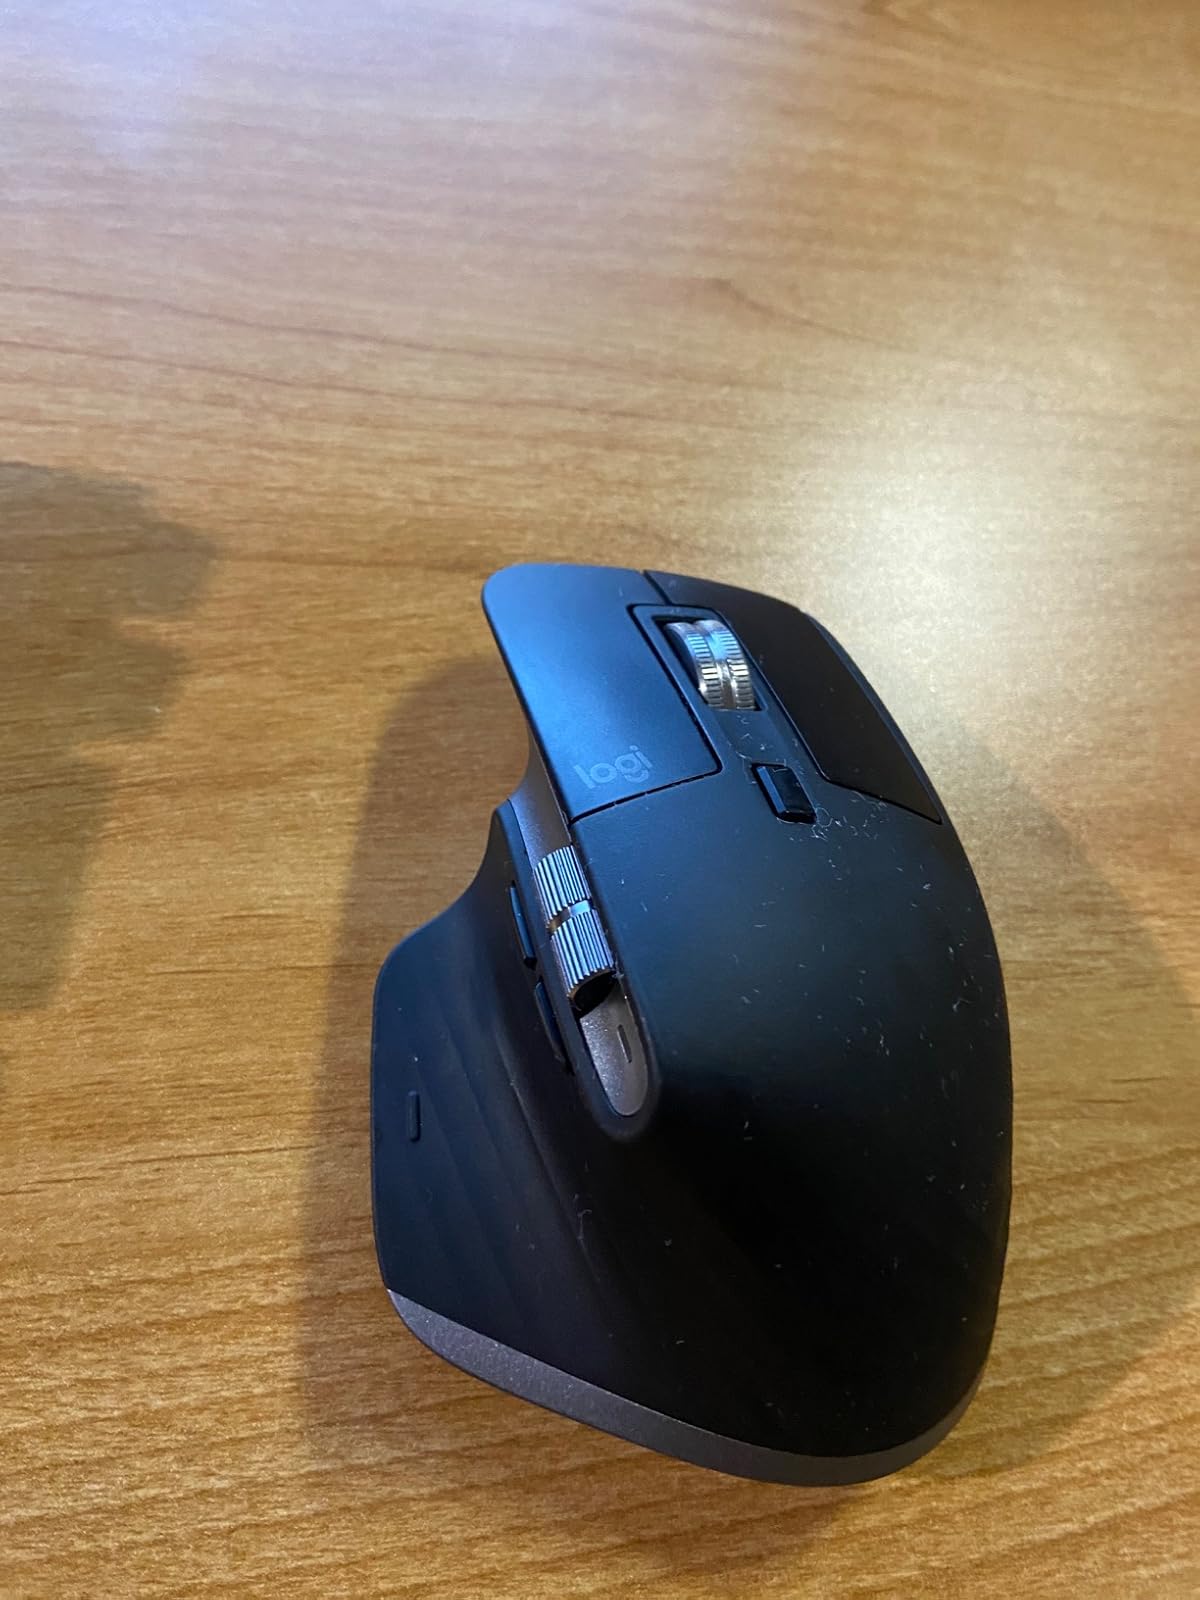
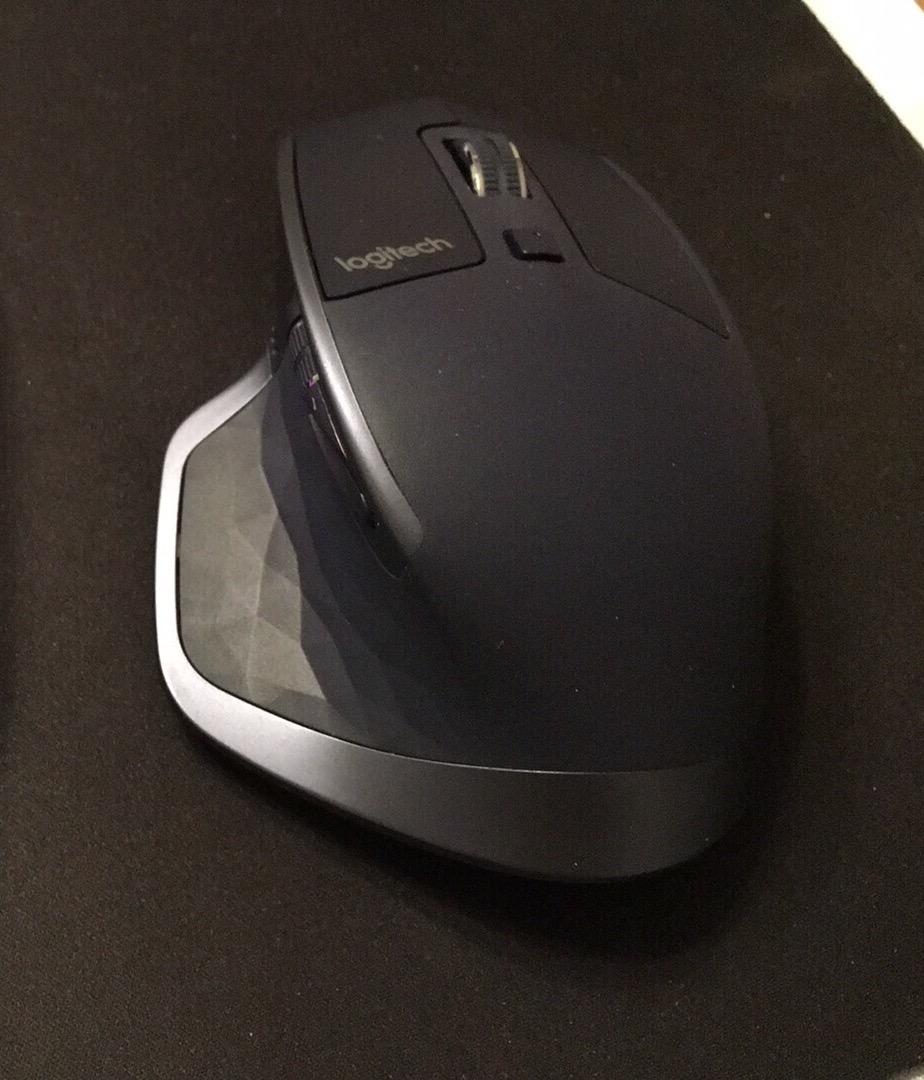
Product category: mouse
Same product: no